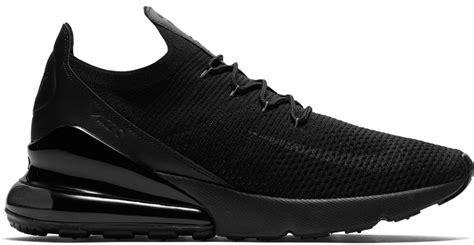
Brand: Nike
Model: Air Max 270 Flyknit